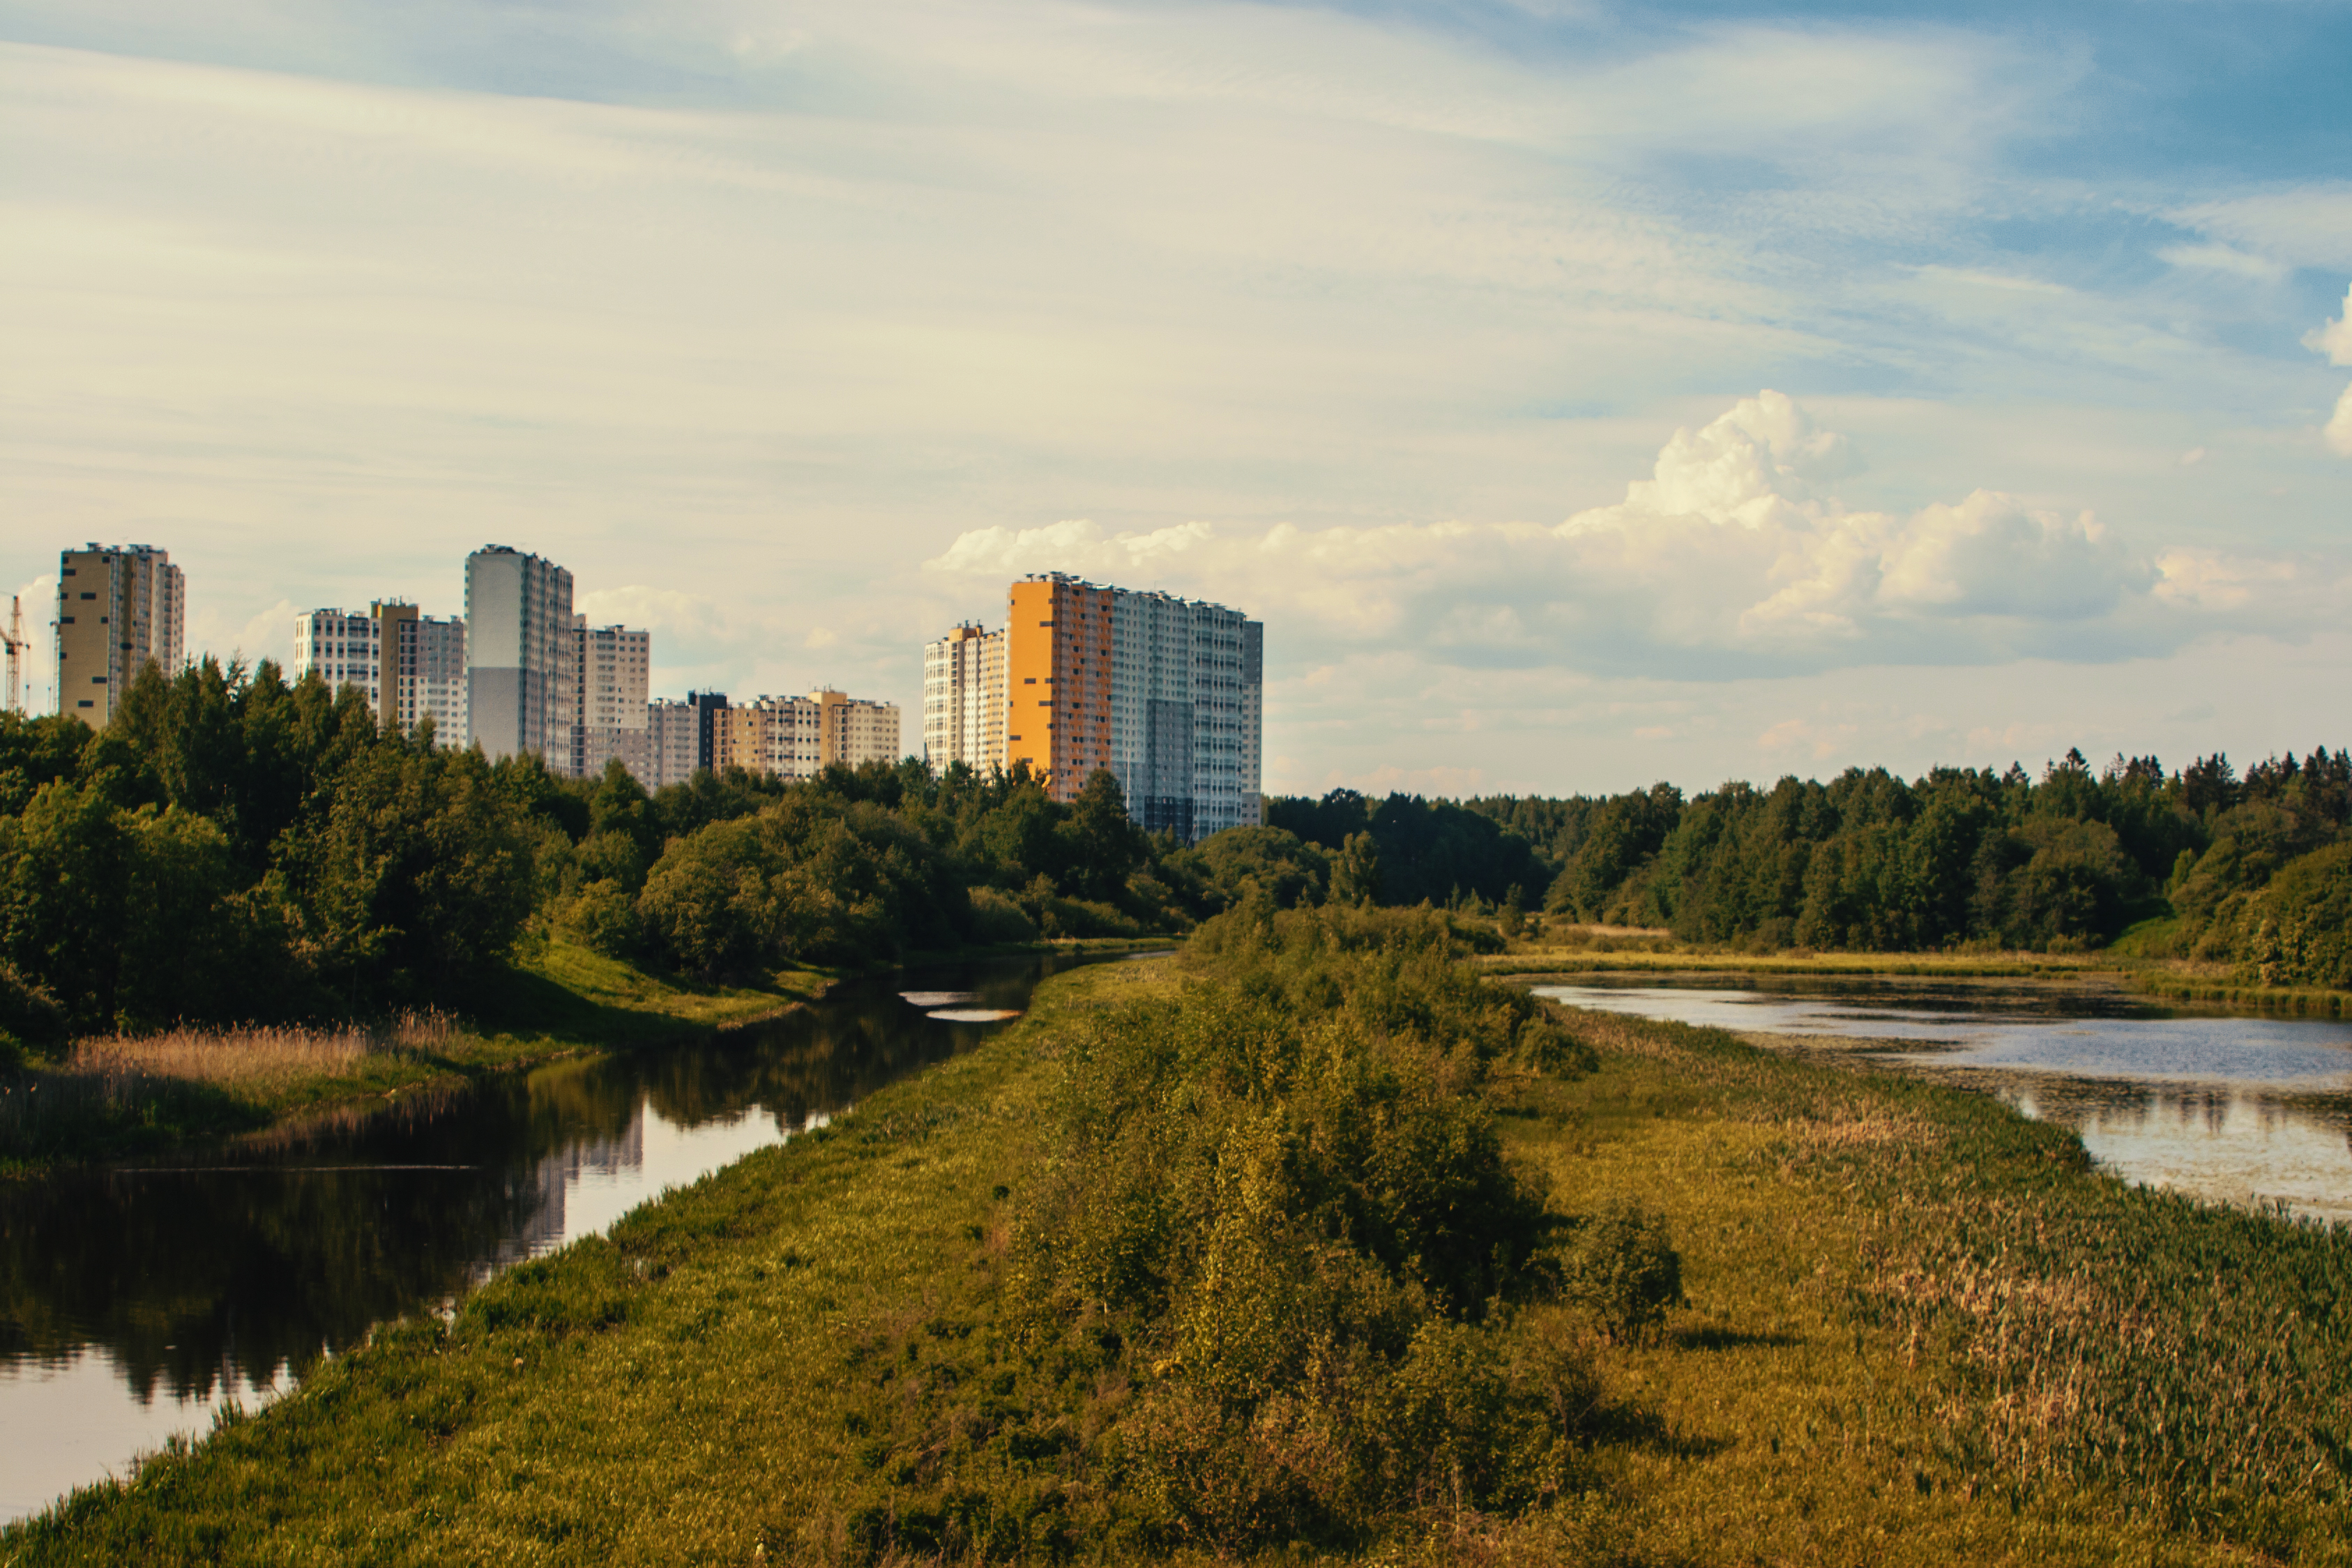
images, water, cloud, sky, building, plant, natural landscape, body of water, tree, grass, sunlight, lake, bank, watercourse, tower block, horizon, condominium, landscape, lacustrine plain, meadow, waterway, city, tidal marsh, grassland, riparian zone, shore, cumulus, calm, road, Freshwater marsh, hill, reflection, reservoir, cityscape, coast, canal, wetland, wildlife, salt marsh, bog, prairie, bay, evening, fen, pasture, apartment, channel, loch, creek, rock, stream, marsh, inlet, floodplain, garden, skyline, field, sea, levee, autumn, river, bayou